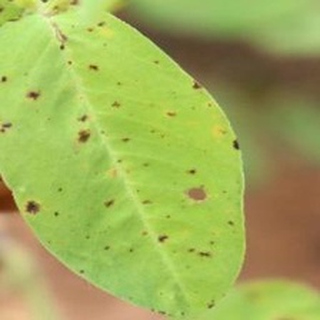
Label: groundnut_late_leaf_spot